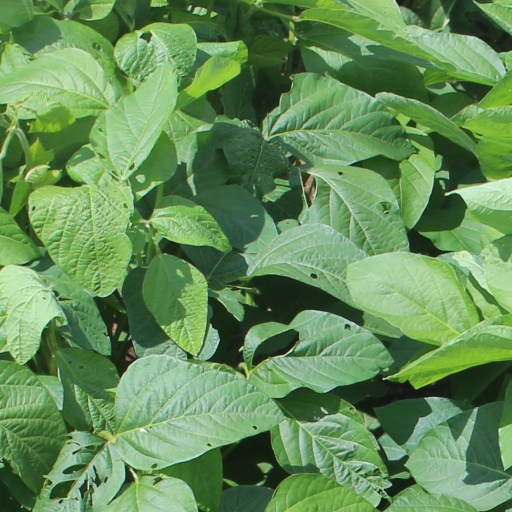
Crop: soybean